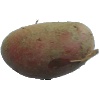
Label: red_potato